Cross Kirkland Corridor

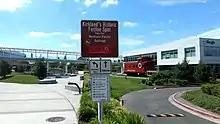
Feriton Spur Park

The city developed Feriton Spur Park approximately halfway between ends of the trail, in public–private partnership with Google, where one of the company's Kirkland campuses surrounds the park.